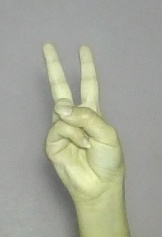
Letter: taa